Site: brandenburg
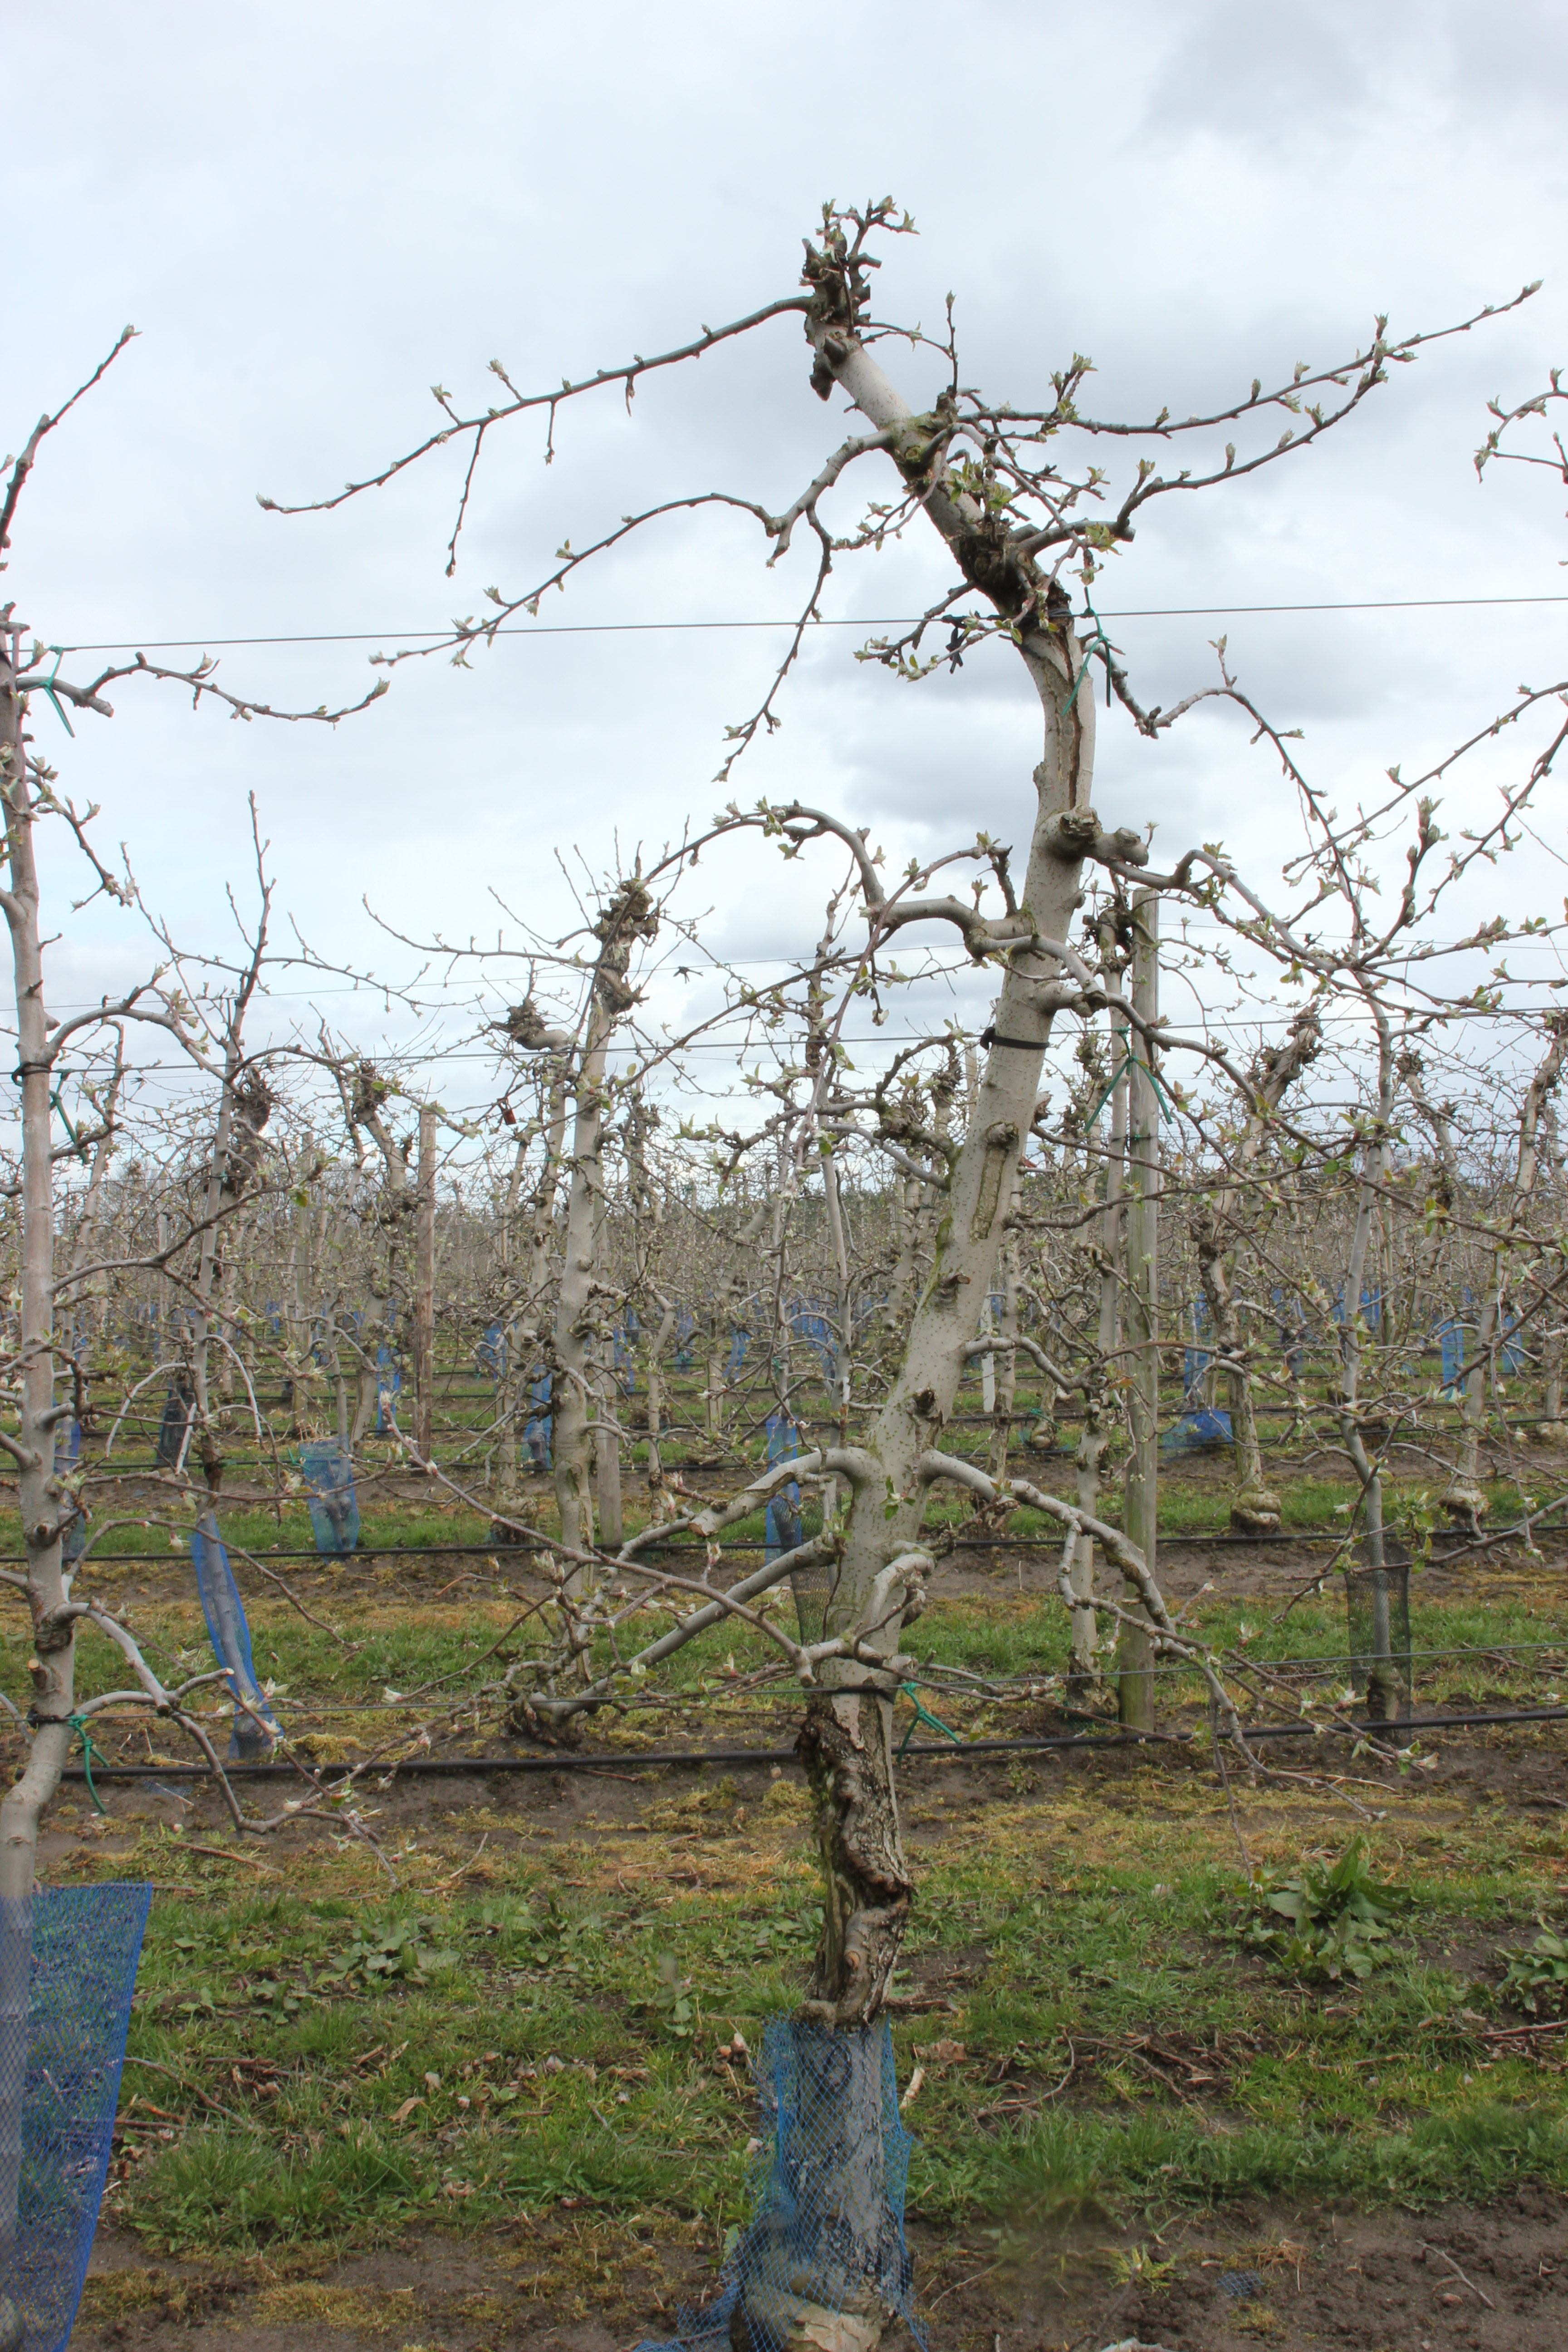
Growth stage (BBCH 55): Inflorescence emergence